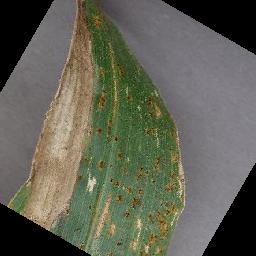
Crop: corn
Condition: (maize)_cercospora_spot_gray_spot